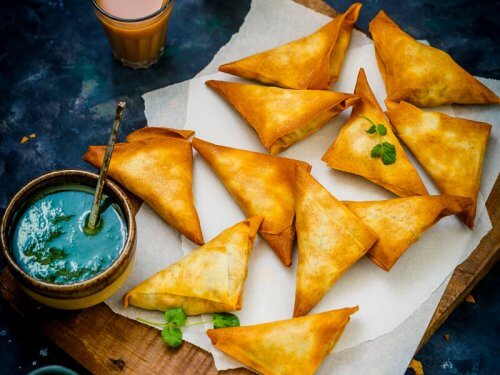
Dish: samosa